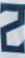
Number: 2